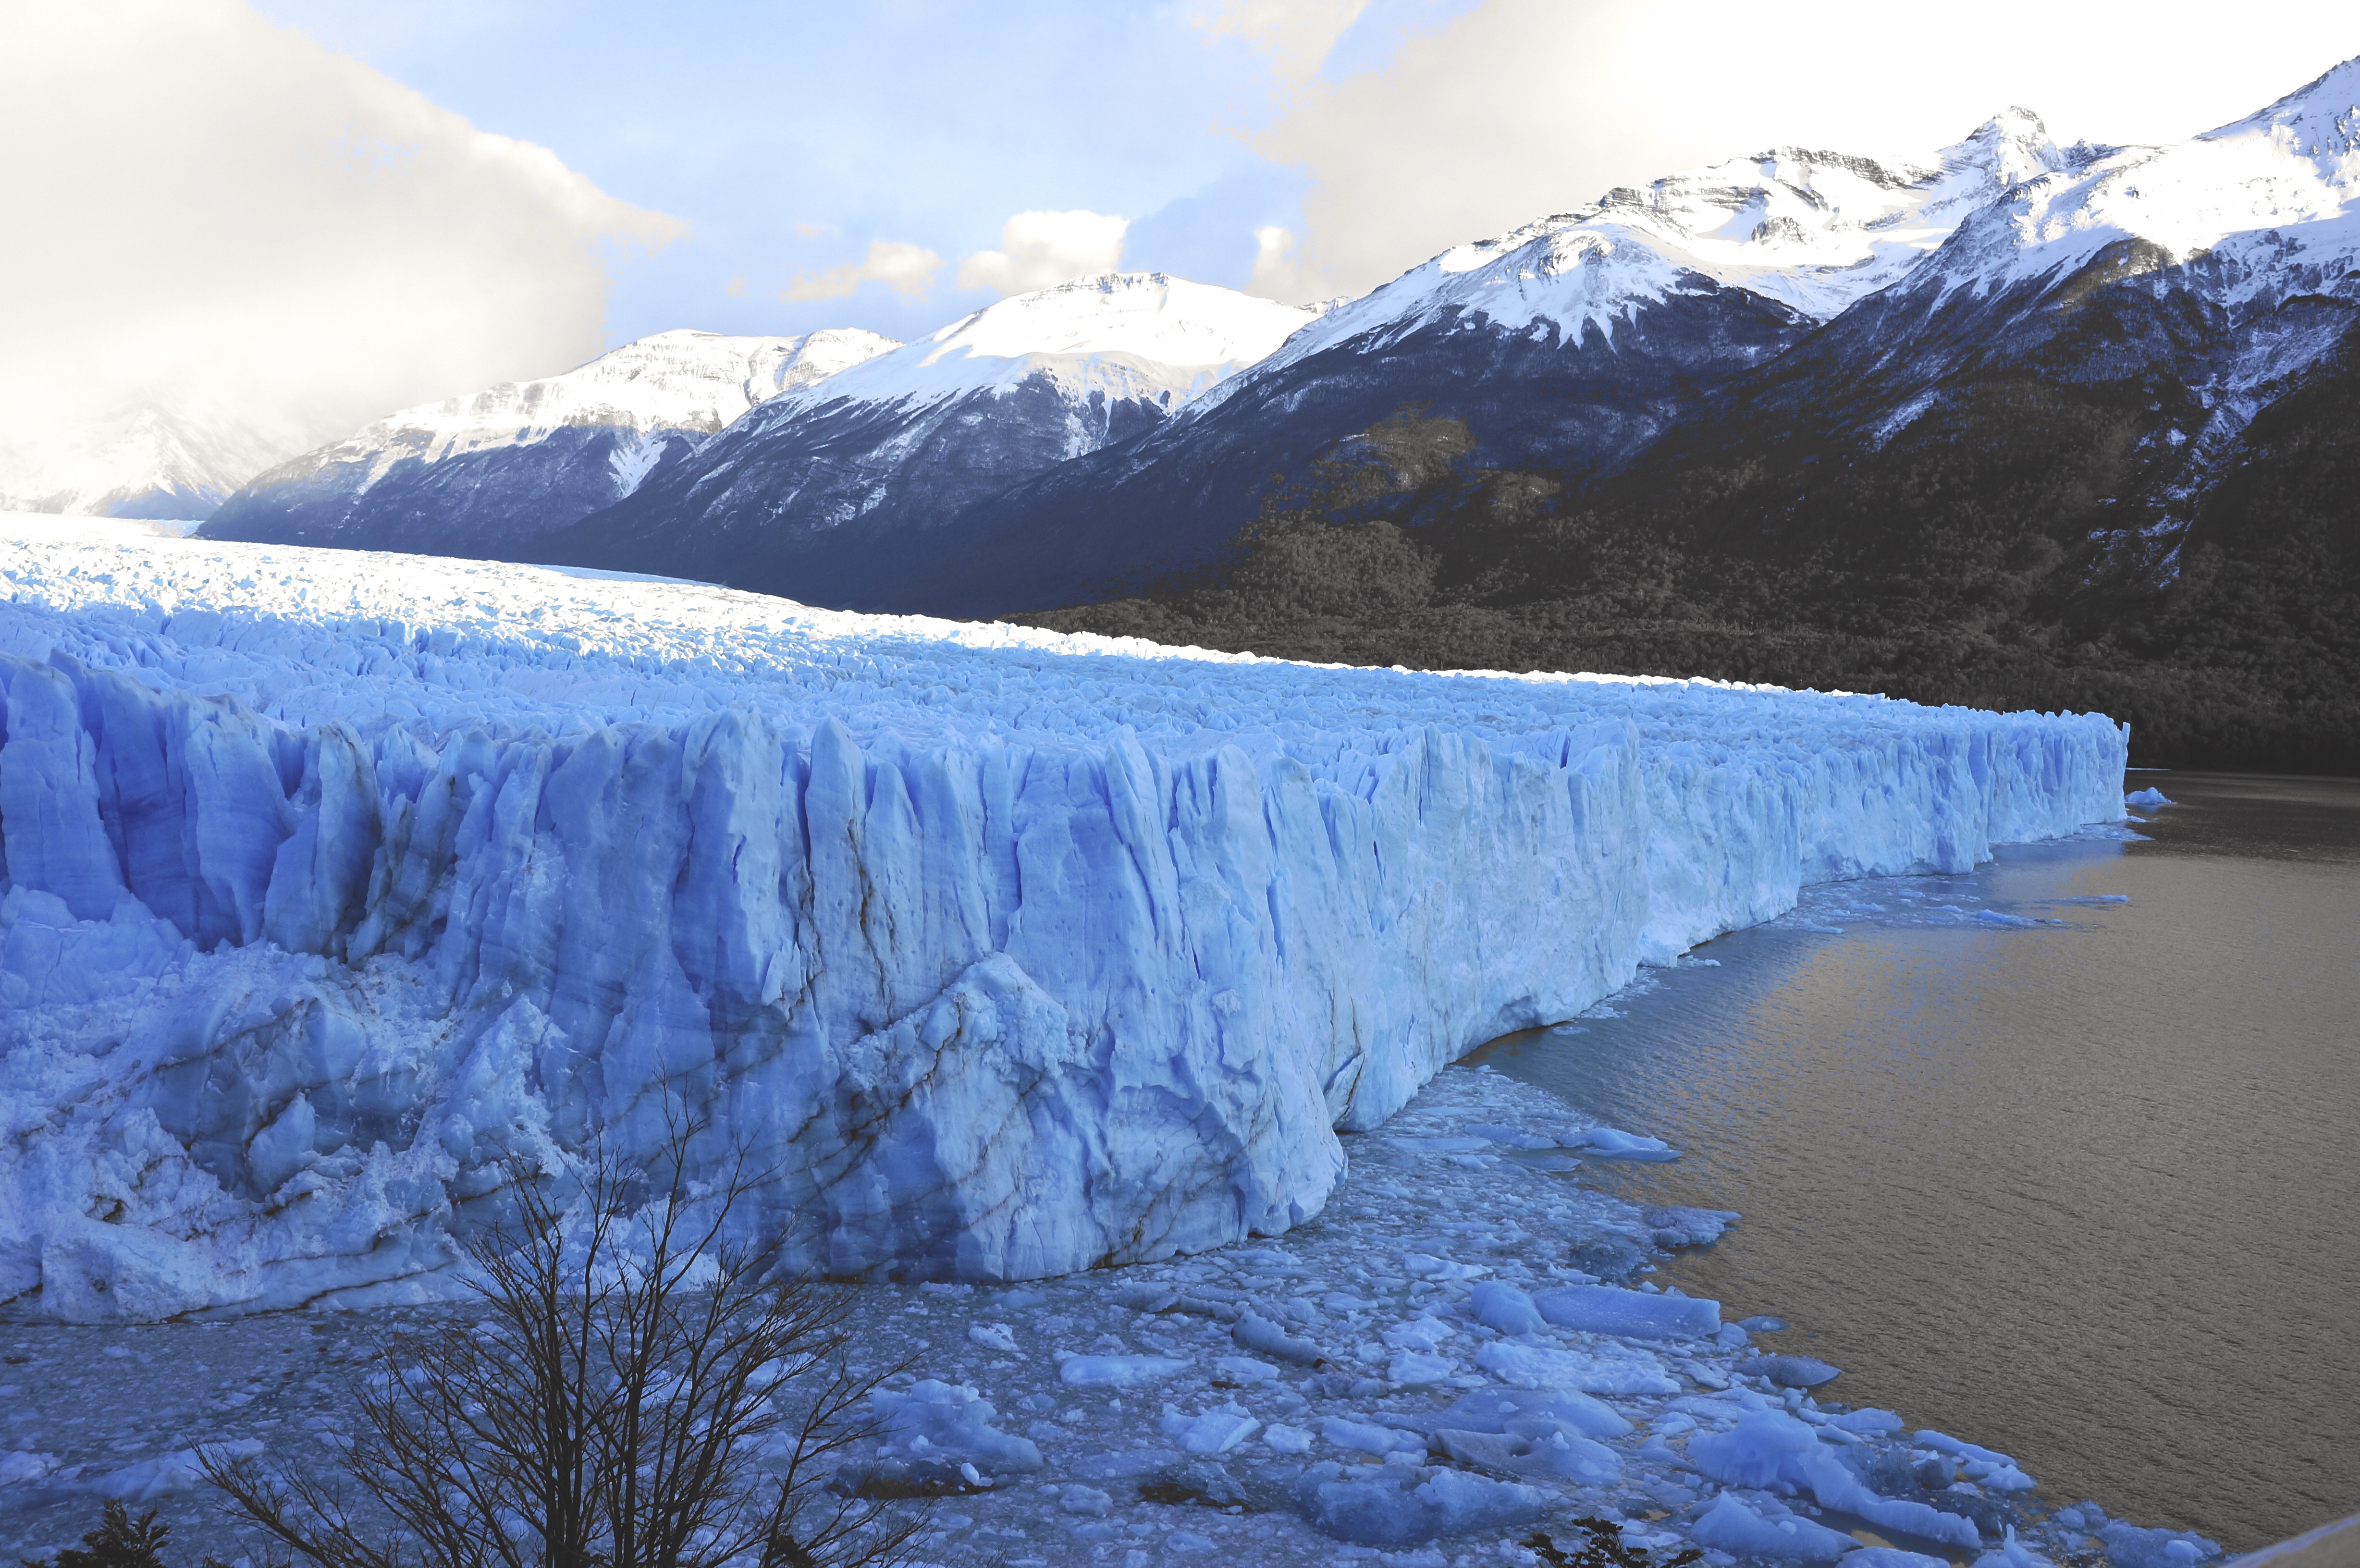
landscape, water, nature, wilderness, mountain, snow, winter, lake, mountain range, ice, reflection, glacier, blue, fjord, arctic, season, clouds, alps, cirque, moraine, landform, geographical feature, mountainous landforms, glacial landform, geological phenomenon